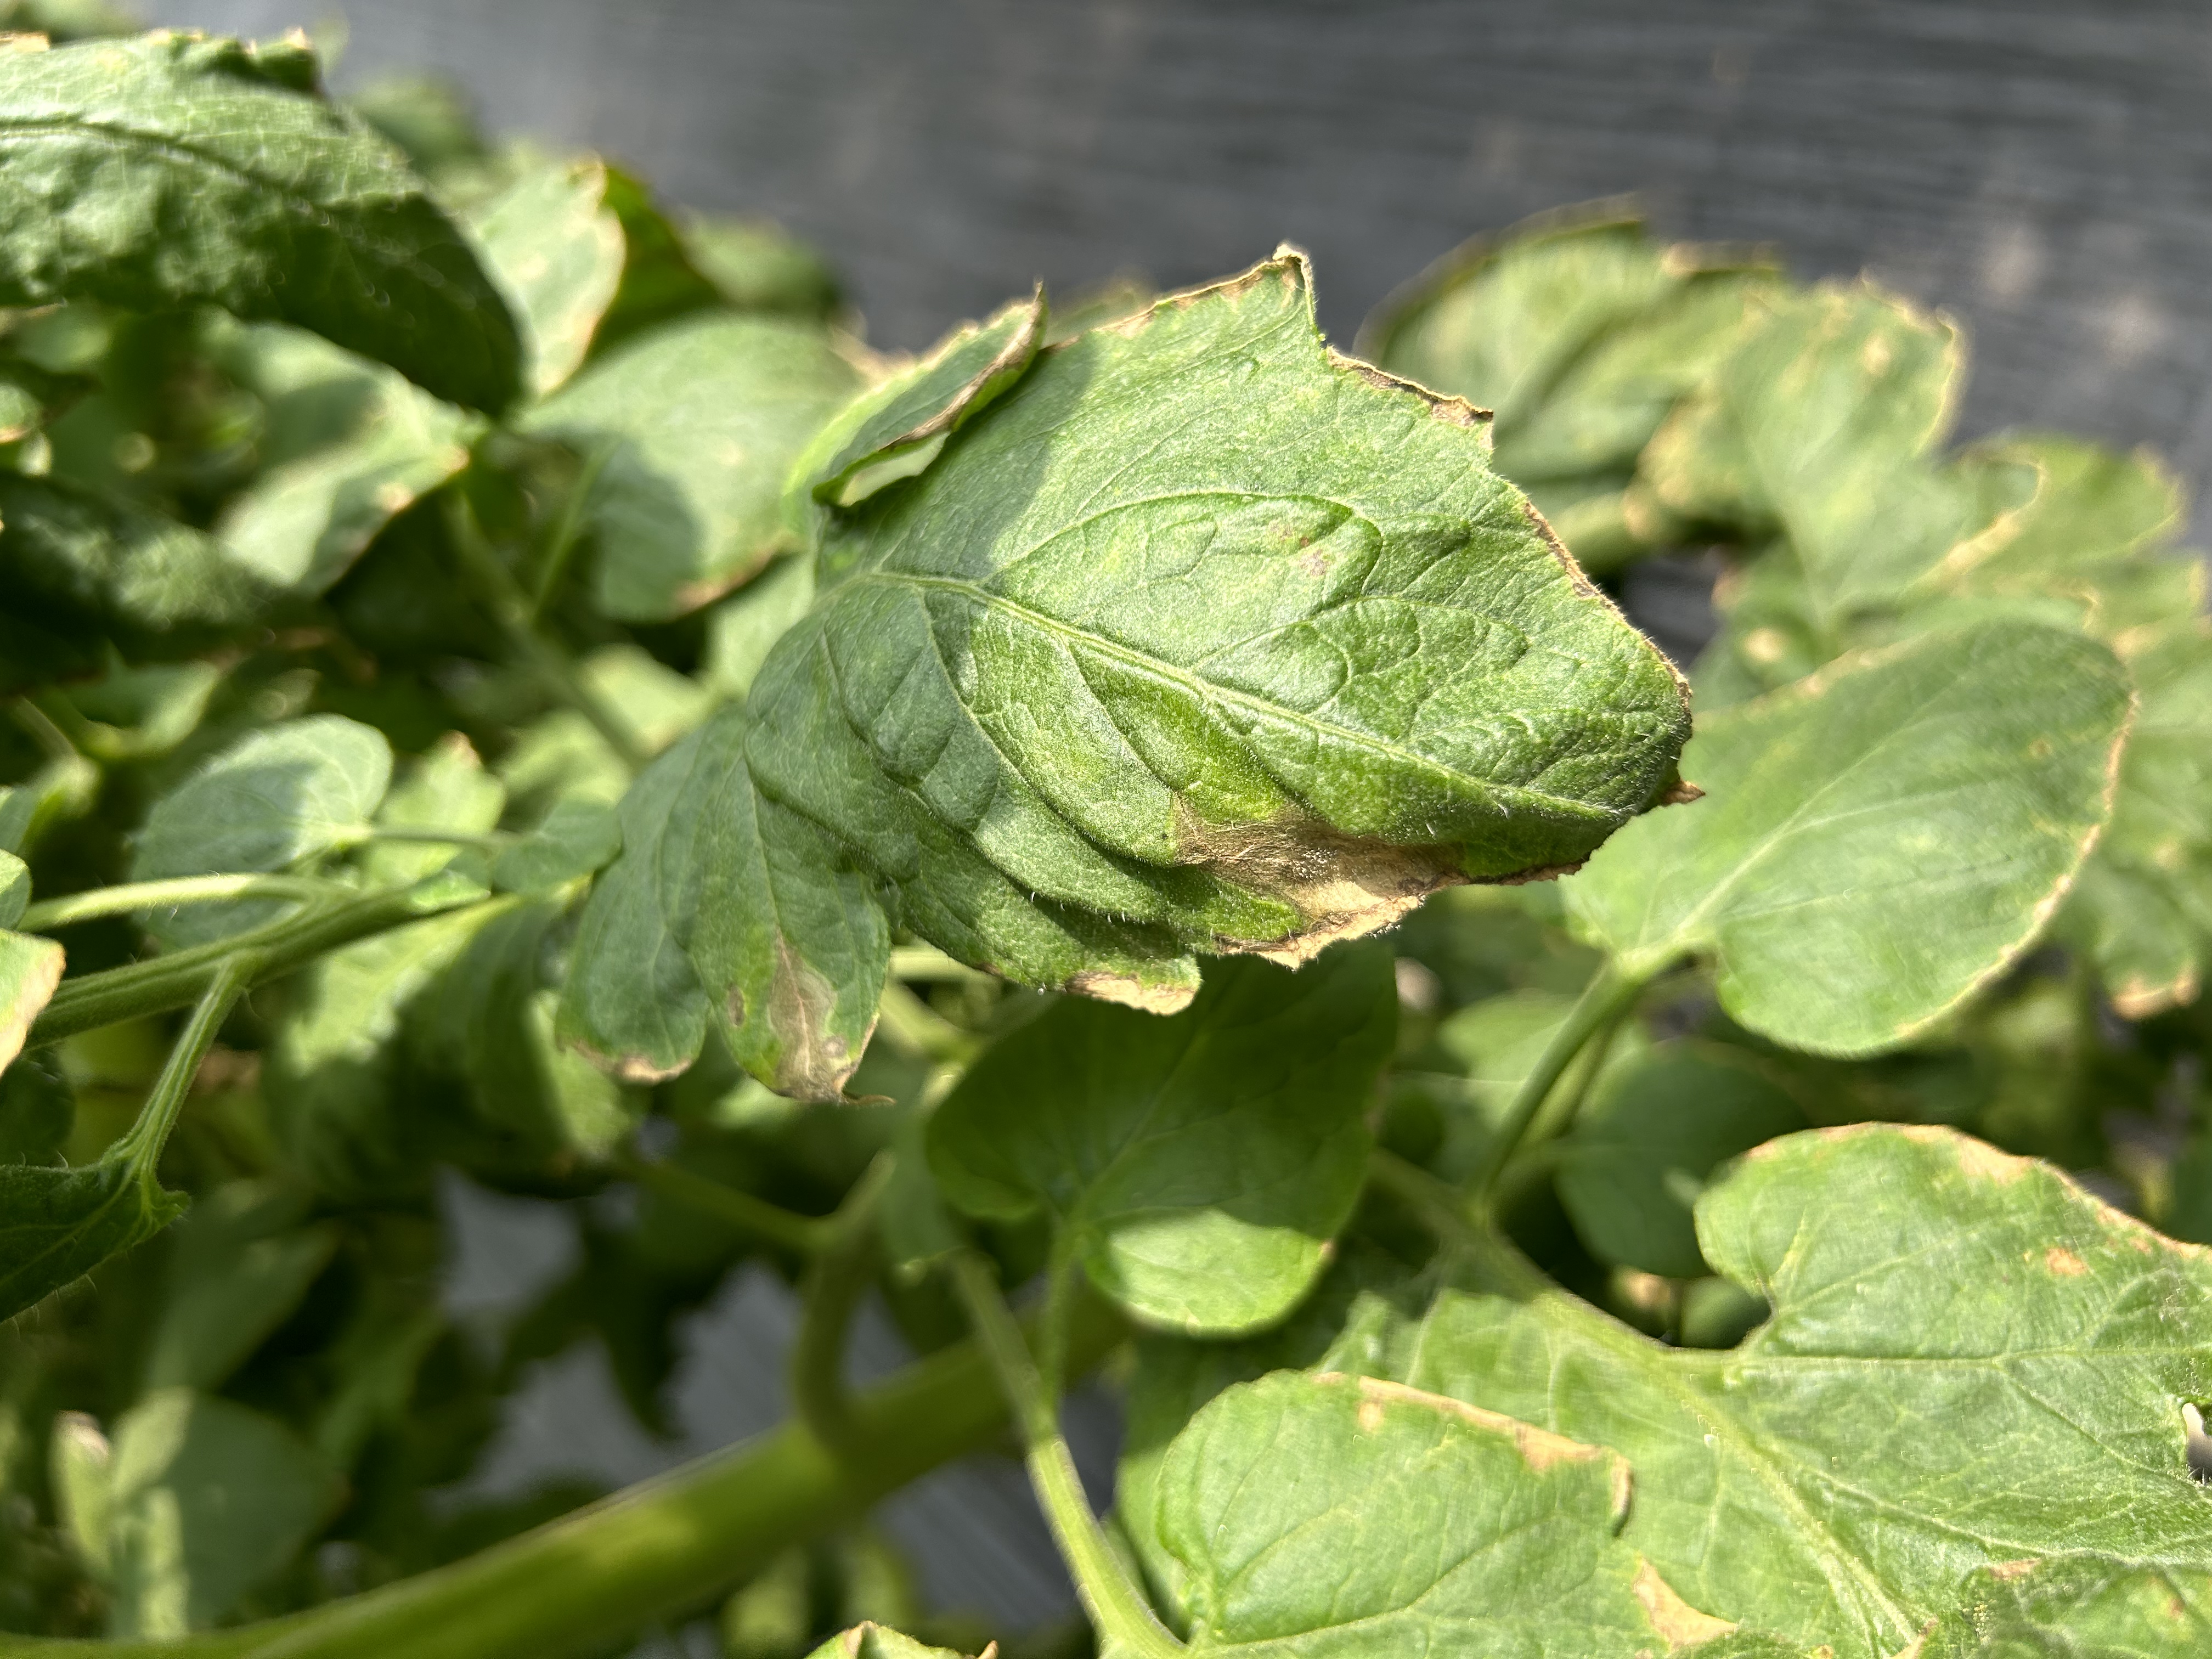
Disease: GrayMold